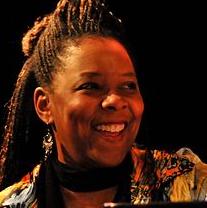
Age: 55